Bandidos Motorcycle Club

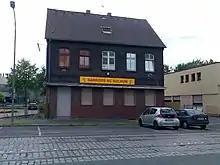
Bandidos clubhouse in Bochum, Germany.

There are approximately ninety Bandidos chapters in Europe. The first European chapter opened in Marseille in France in 1989. This was followed by expansion into the Nordic countries, with branches being established in Denmark in 1993, Sweden in 1994, and Finland and Norway in 1995.